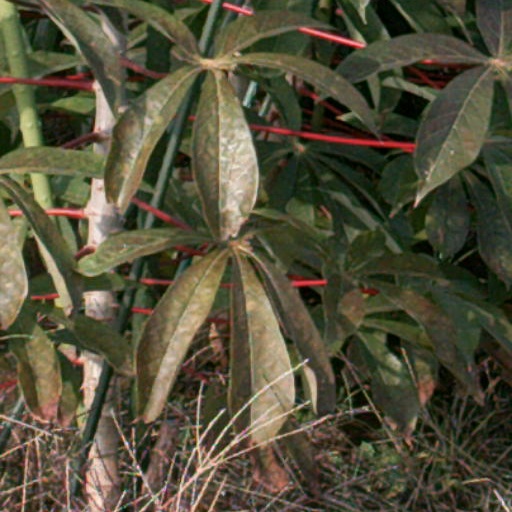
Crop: cassava